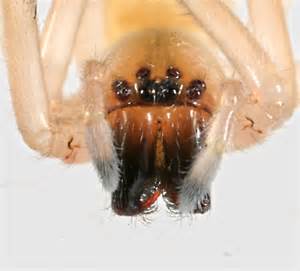
Label: spider